Albert Ehrenstein

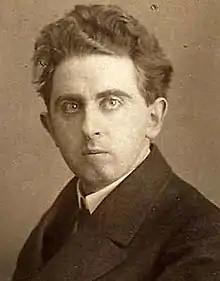
Ehrenstein in

Albert Ehrenstein (23 December 1886 – 8 April 1950) was an Austrian-born German Expressionist poet. His poetry exemplifies rejection of bourgeois values and fascination with the Orient, particularly with China.